Dame Alice Owen's School

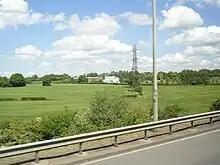
A view of the school from the M25 motorway.

William Smith, who held the position of headmaster between 1666 and 1678, was dismissed because of alleged involvement in the Popish Plot. In 1731, Thomas Dennett, who had been the headmaster since 1717, ran away.